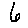
Label: 6